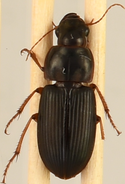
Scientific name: Harpalus pensylvanicus
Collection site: Konza Prairie Agroecosystem NEON (KONA), plot KONA_001